Sky position (RA, Dec in degrees): 204.811, 10.405
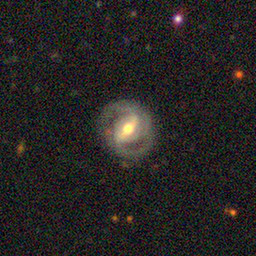
Galaxy morphology: Barred Spiral Galaxies